William Hume Blake

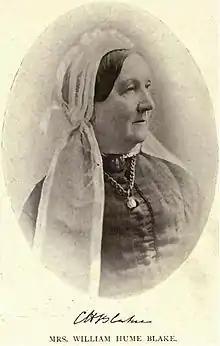
Mrs Catherine Honoria Blake wife of William Hume Blake

William Hume Blake, Esquire, married Catherine Honoria Hume (born in 1804), daughter of Joseph Samuel Hume, and Eliza, in 1832. The couple emigrated to Canada in 1832. Her death on 3 February 1886, resulted from an accident. She served on the Committee of Management of the Toronto General Hospital and of the Female Emigrant Society and other similar bodies.